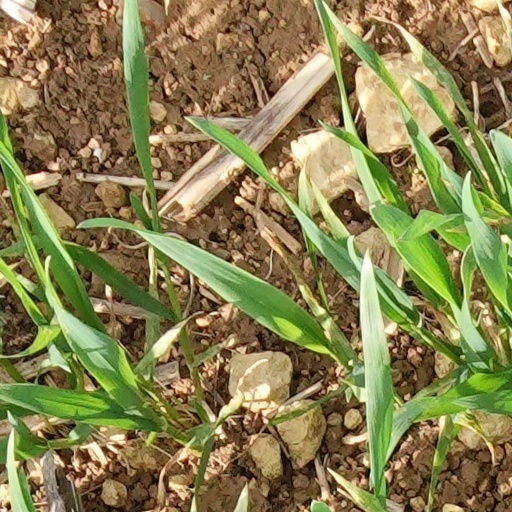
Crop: wheat